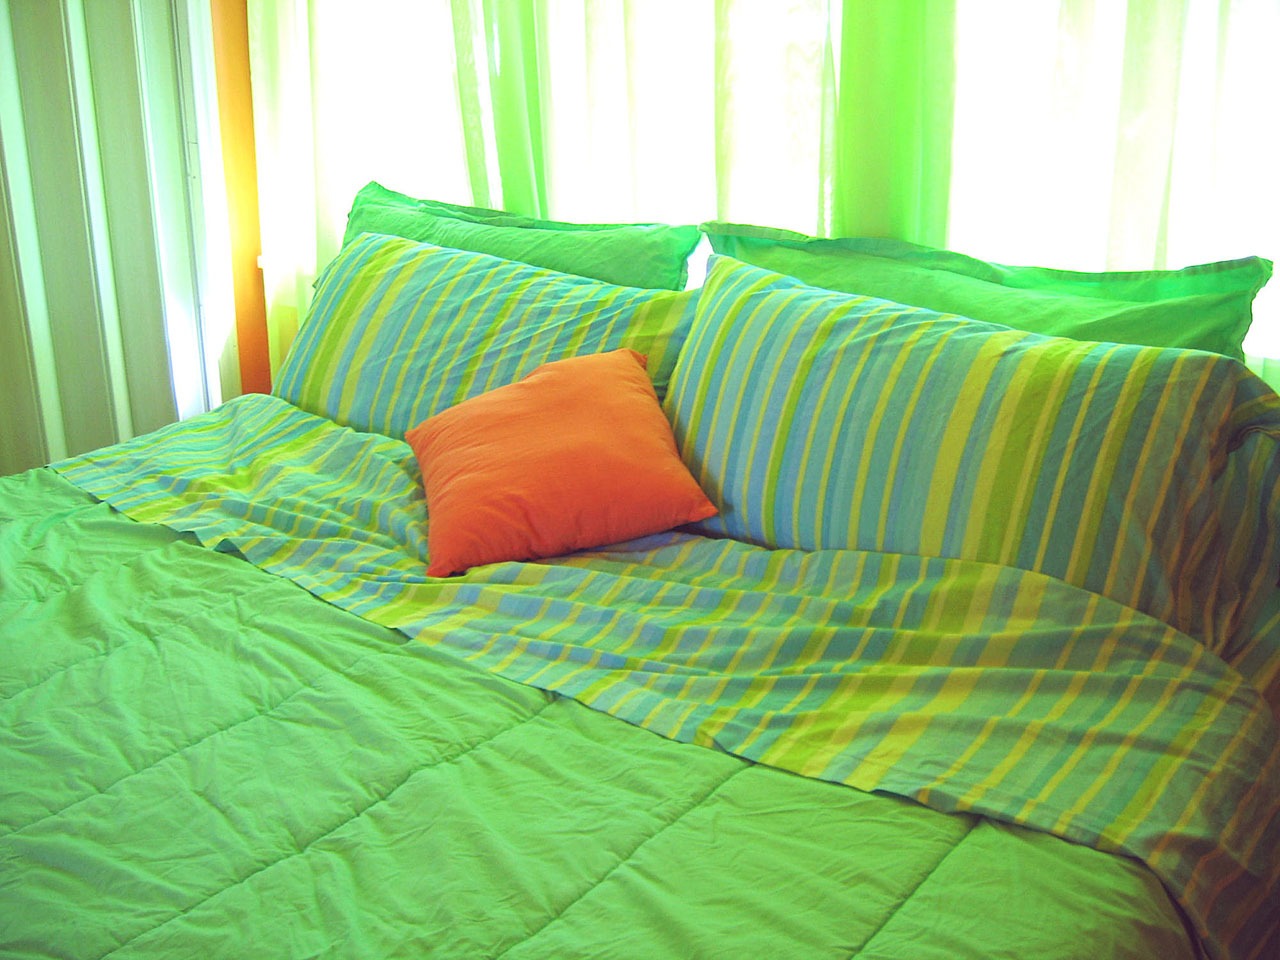
home, green, furniture, room, bedroom, decor, material, textile, living, contemporary, duvet cover, bed sheet, bed frame